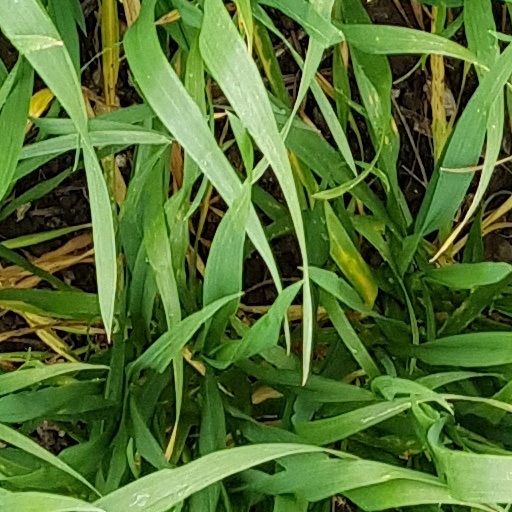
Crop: wheat